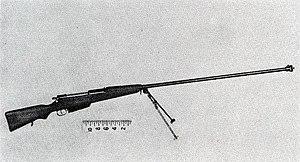
Le fusil antichar est une arme à feu, tirant au coup par coup, assez légère pour être portée par un seul soldat, et conçue pour détruire des véhicules blindés. La haute vélocité de la balle à la sortie du canon lui permet de percer le blindage de chars légers ou d'automitrailleuses.